LAX Automated People Mover

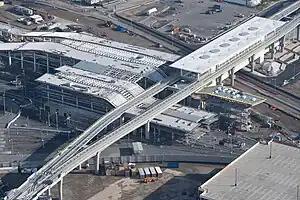
LAX Automated People Mover guideway and the LAX/Metro Transit Center under construction in January 2024

The LAX Automated People Mover (APM) will run along a line of six stations, with parallel tracks forming a pinched loop.